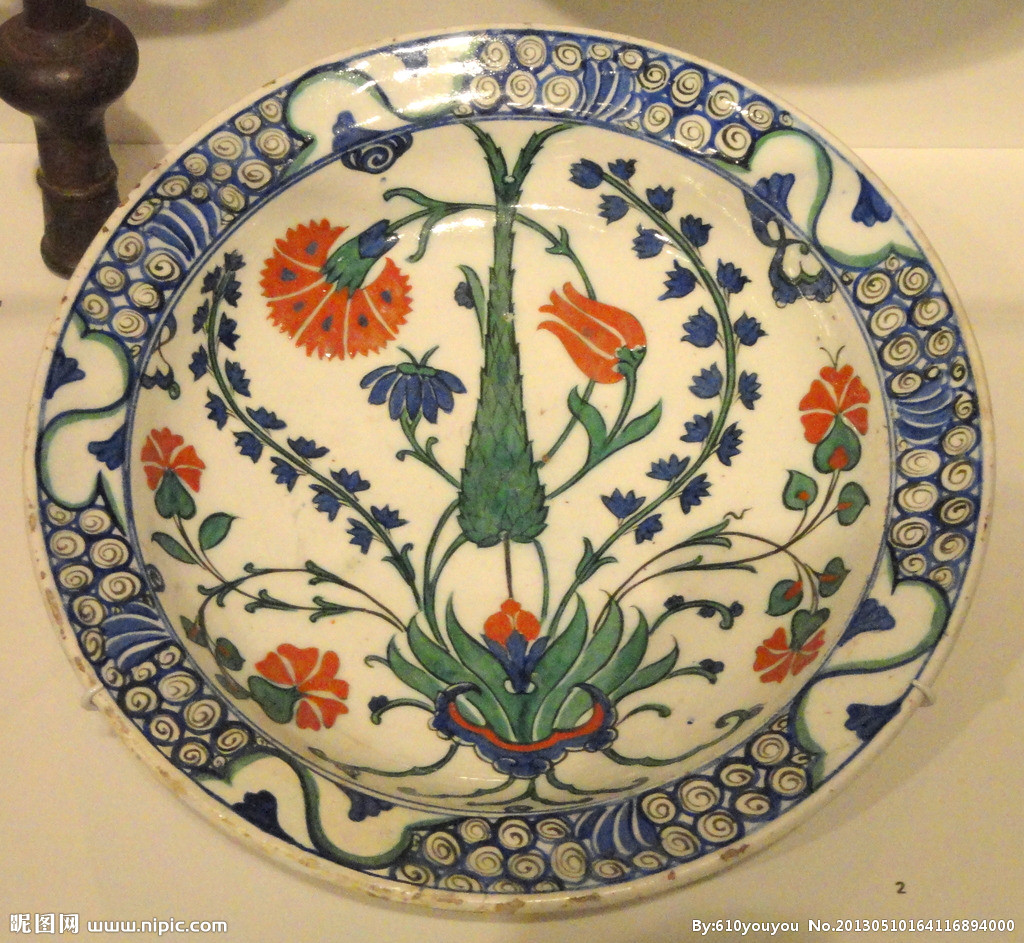
Label: trash